Mercenary

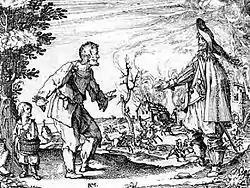
A peasant begs a mercenary for mercy in front of his burning farm during the Thirty Years' War.

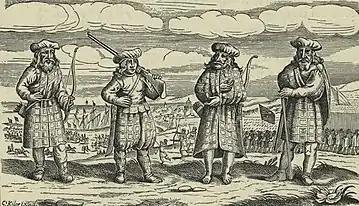
The Scottish Highlander mercenaries, known as Redshanks in Ireland, in the service of Gustavus Adolphus of Sweden; 1631 German engraving

Byzantine emperors followed the Roman practice and contracted foreigners especially for their personal corps guard called the Varangian Guard. They were chosen among war-prone peoples, of whom the Varangians (Norsemen) were preferred. Their mission was to protect the Emperor and Empire and since they did not have links to the Greeks, they were expected to be ready to suppress rebellions. One of the most famous guards was the future king Harald III of Norway, also known as Harald Hardrada ("Hard-counsel"), who arrived in Constantinople in 1035 and was employed as a Varangian Guard. He participated in eighteen battles and was promoted to , the commander of the Guard, before returning home in 1043. He was killed at the Battle of Stamford Bridge in 1066 when his army was defeated by an English army commanded by King Harold Godwinson. The point at which the Varangians ceased to be in the service of the Roman Empire remains unclear.